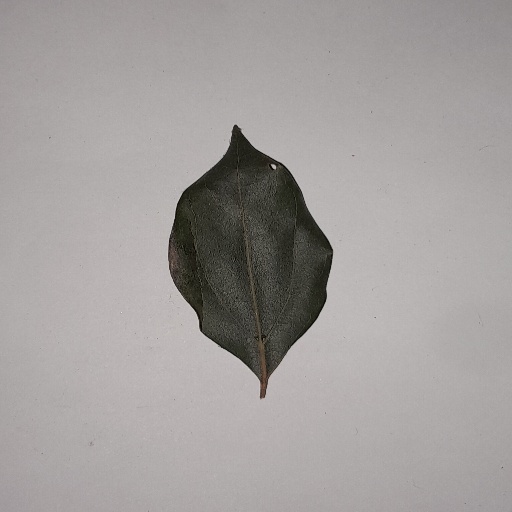
Species: Camphor
Leaf condition: Bacterial Spot